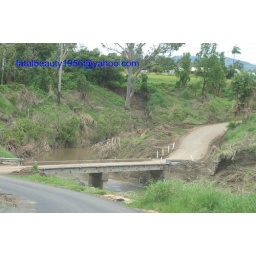
wow the floodwater was high over the road and bridge